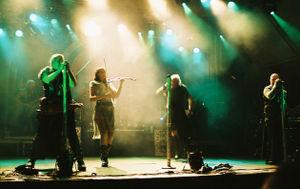
Subway to Sally est un groupe de folk metal allemand, originaire de Potsdam. Il est formé dans les années 1990. Son style à la frontière de la musique folk et médiévale s'est plus tard enrichie d'influence heavy metal et gothique. Les chansons du premier album sont principalement en anglais, les albums suivants sont eux presque exclusivement en allemand, certaines chansons étant en latin ou en gaélique. En 2016, le groupe compte au total onze albums en studio, trois albums live, et un DVD live.
Le folk metal est un genre musical fusionnel de heavy metal et de musique folklorique, ayant émergé en Europe au début des années 1990. Le genre conserve une forte base metal incluant une rythmique rapide et une guitare saturée, mais également des instruments traditionnels des cultures auxquelles ils se réfèrent tels la flûte et la cornemuse, entre autres. Certains groupes n'utilisent pas de tels instruments, mais montrent plutôt dans leurs textes de fortes influences mythologiques ou historiques. Certains groupes de folk metal utilisent des techniques de chant traditionnel et reprennent des poèmes ou des chansons directement issus du folklore.